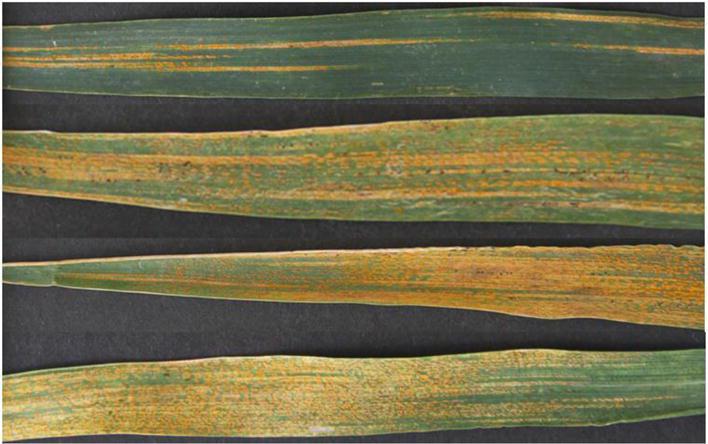
Plant: Wheat
Disease: wheat stripe rust